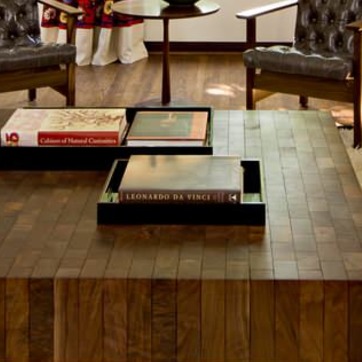
Material: paper